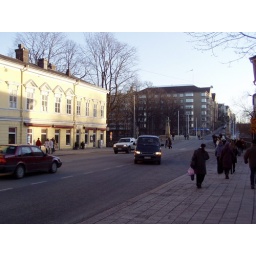
Aurakatu facing the other direction, looking over the bridge that cross the Aurajoki